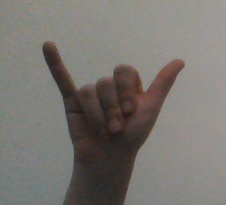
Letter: ya